Caledonia, Minnesota

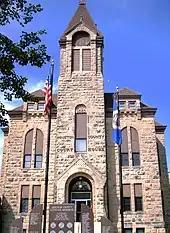
Houston County Courthouse in Caledonia

Caledonia is a city and the county seat of Houston County, Minnesota, United States and is part of the La Crosse, Wisconsin Metropolitan Statistical Area. The population was 2,847 at the 2020 census.